Military Police Corps (United States)

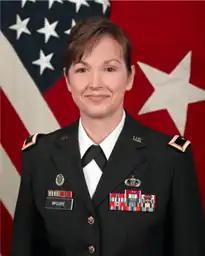
BG Colleen L. McGuire

Women in the Women's Army Auxiliary Corps were assigned Military Police duties as early as 1941. By 1943, soldiers in the Women's Army Corps were trained as Military Police in order to police female soldiers, although they had jurisdiction over all soldiers, including males. Women have since served in the Military Police Corps, which has given the regiment some distinction. (In the 1953 Film "Off Limits", Bob Hope plays a character who joins the Military Police so he can train with women.) Females were officially accepted into the Military Police Corps in 1975. As the Women's Auxiliary Corps was disbanded the Military Police stood up to accept and train women alongside their male counterparts. Female MPs have crossed many gender barriers in the United States Armed Forces.